Ryo Chiba

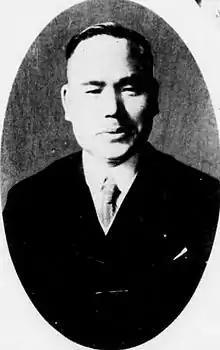
Chiba Ryo

Ryo Chiba (March 2, 1884 – November 8, 1963) was a Japanese politician who served as governor of Hiroshima Prefecture from Dec. 1931 to June 1932. He was governor of Nagano Prefecture (1927–1929) and Niigata Prefecture (1932–1935)